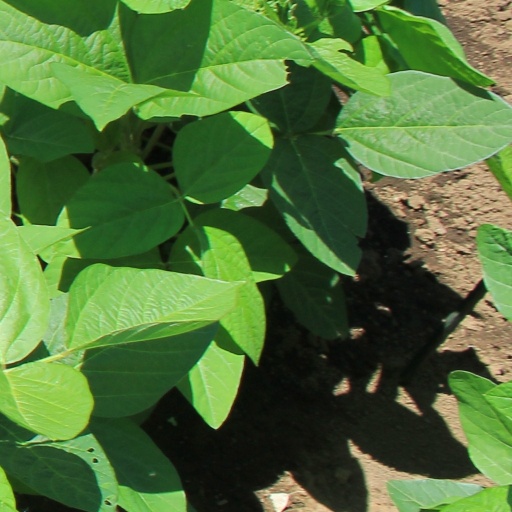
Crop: soybean